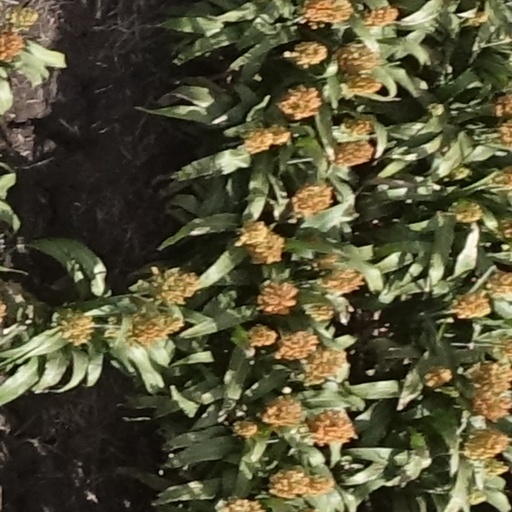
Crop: sorghum